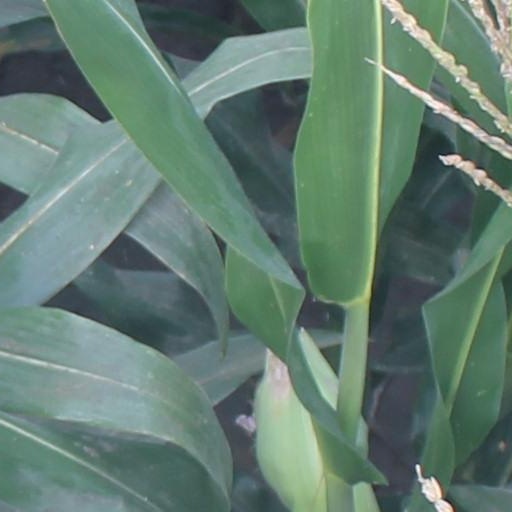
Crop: maize; corn